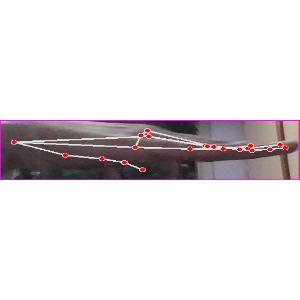
अक्षर: ज